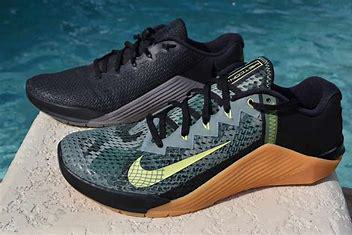
Brand: Nike
Model: Metcon 6